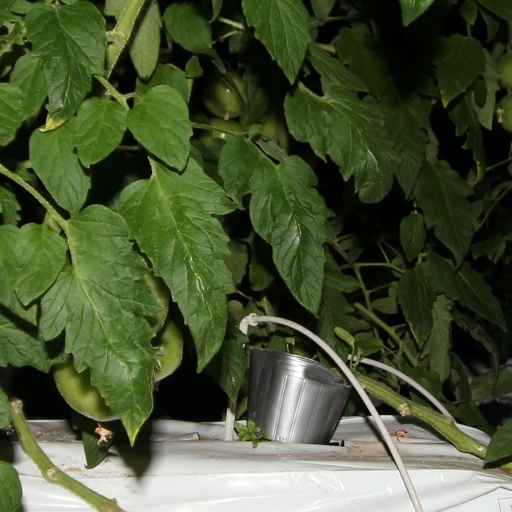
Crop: tomato